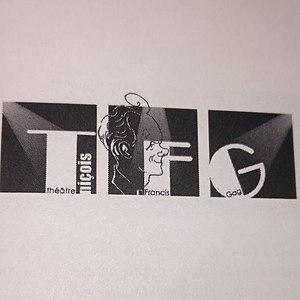
Logo théâtre Francis Gag
Le Théâtre Niçois de Francis Gag est une compagnie de théâtre dialectale fondée en 1936 par Francis Gag.